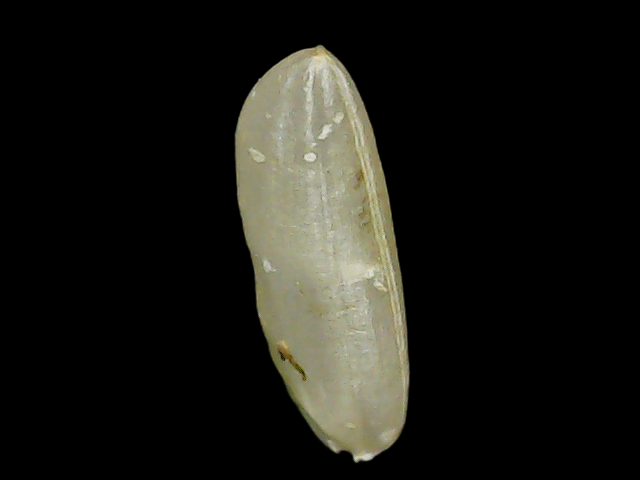
Rice variety: Binadhan26